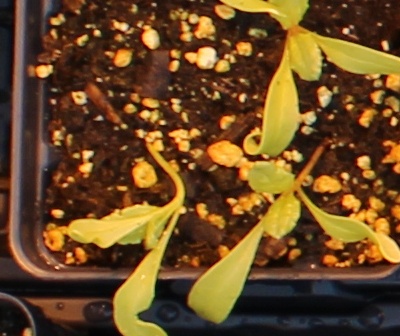
Label: Sugar beet